Martin Luther College

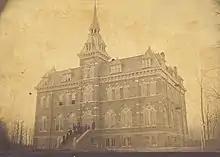
Old Main in the 1880s

Financial hardship marked the earliest years of Northwestern due to a lack of interest from Wisconsin Synod congregations, yet in 1868 the college built a new dormitory and added to its property.